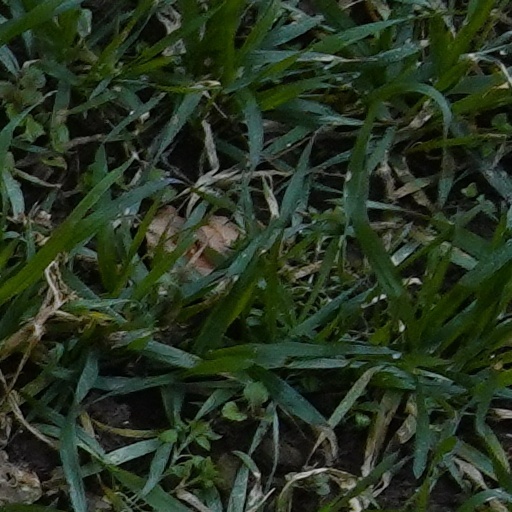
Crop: wheat